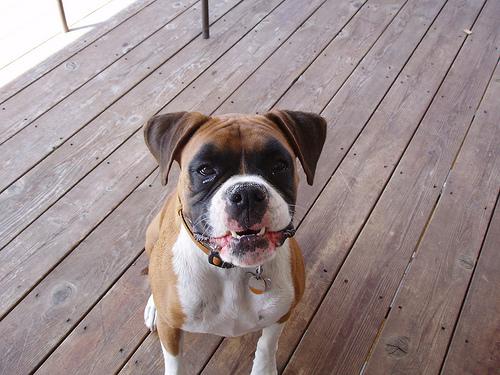
Breed: boxer